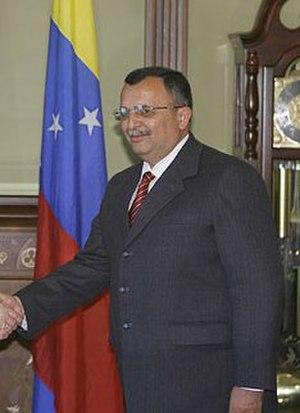
Apure est un État du Venezuela. Sa capitale est San Fernando de Apure. D'une surface de 76 500 kilomètres carrés, il est plus vaste que l'Irlande ou le Benelux. En 2011, sa population s'élève à 459 025 habitants.
Ramón Carrizalez est un homme d'État et militaire vénézuélien, né à Zaraza le 8 novembre 1952. Il a occupé différents postes dans le gouvernement de Hugo Chávez.